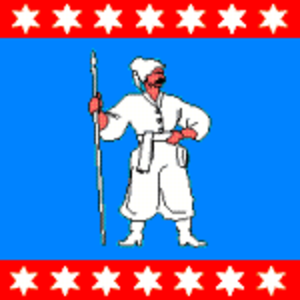
Ouman est une ville de l'oblast de Tcherkassy, en Ukraine, et le centre administratif du raïon d'Ouman. Sa population s'élève à 87 111 habitants en 2013.